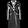
Label: Coat